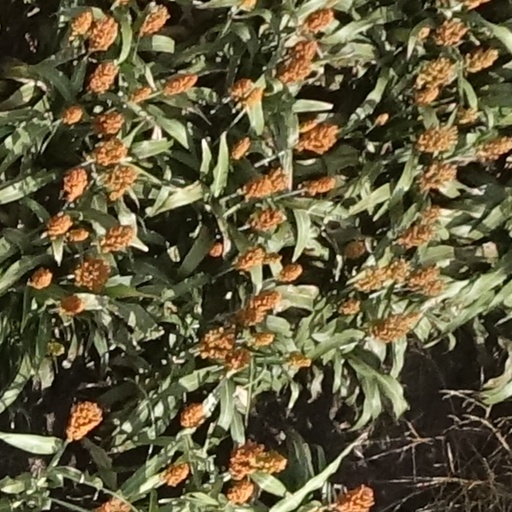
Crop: sorghum